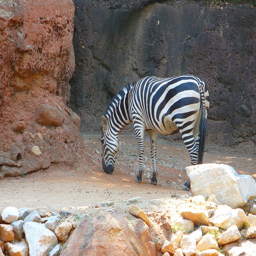
A zebra standing next to a rock cave next to a pile of rocks.
A lone zebra is grazing in the dirt of his enclosure.
a very large zebra that i standing on some rocks
A zebra standing on a barren stone surface.
A zebra that is standing in the dirt.